Military history of the Song dynasty

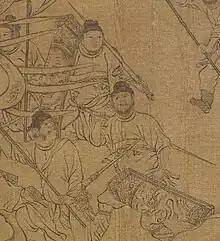
Song shieldbearers

On 19 March 1279, the Mongol fleet annihilated the Song fleet at the Battle of Yamen. Zhao Bing died at sea; so ended the Song dynasty.